Newbern Historic District

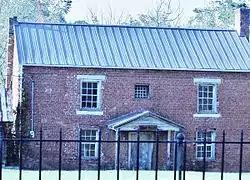
Old Courthouse

Newbern Historic District is a national historic district located at Newbern, Pulaski County, Virginia. It encompasses 47 contributing buildings in the town of Newbern. It includes a variety of residential, commercial, and institutional buildings dated as early as the early-19th century. Notable buildings include the Adam Hance House, known locally as the "Summer Resort," Duncan-Meredith House, Colley house, the Haney Tavern, Vermillion and Stone's store, the Christian Church (1860), and Old Jail (1839).